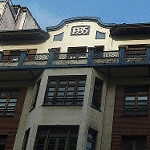
Label: buildings